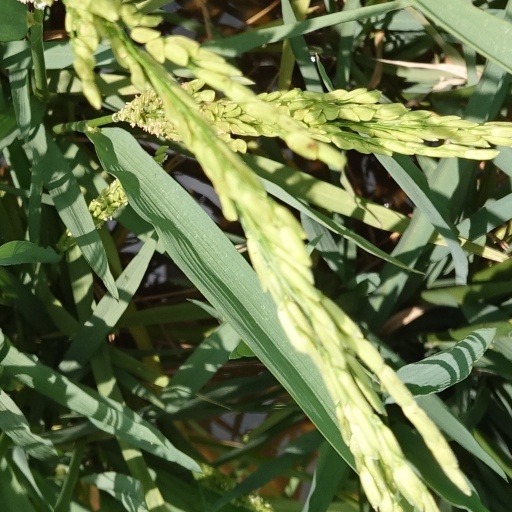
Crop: rice